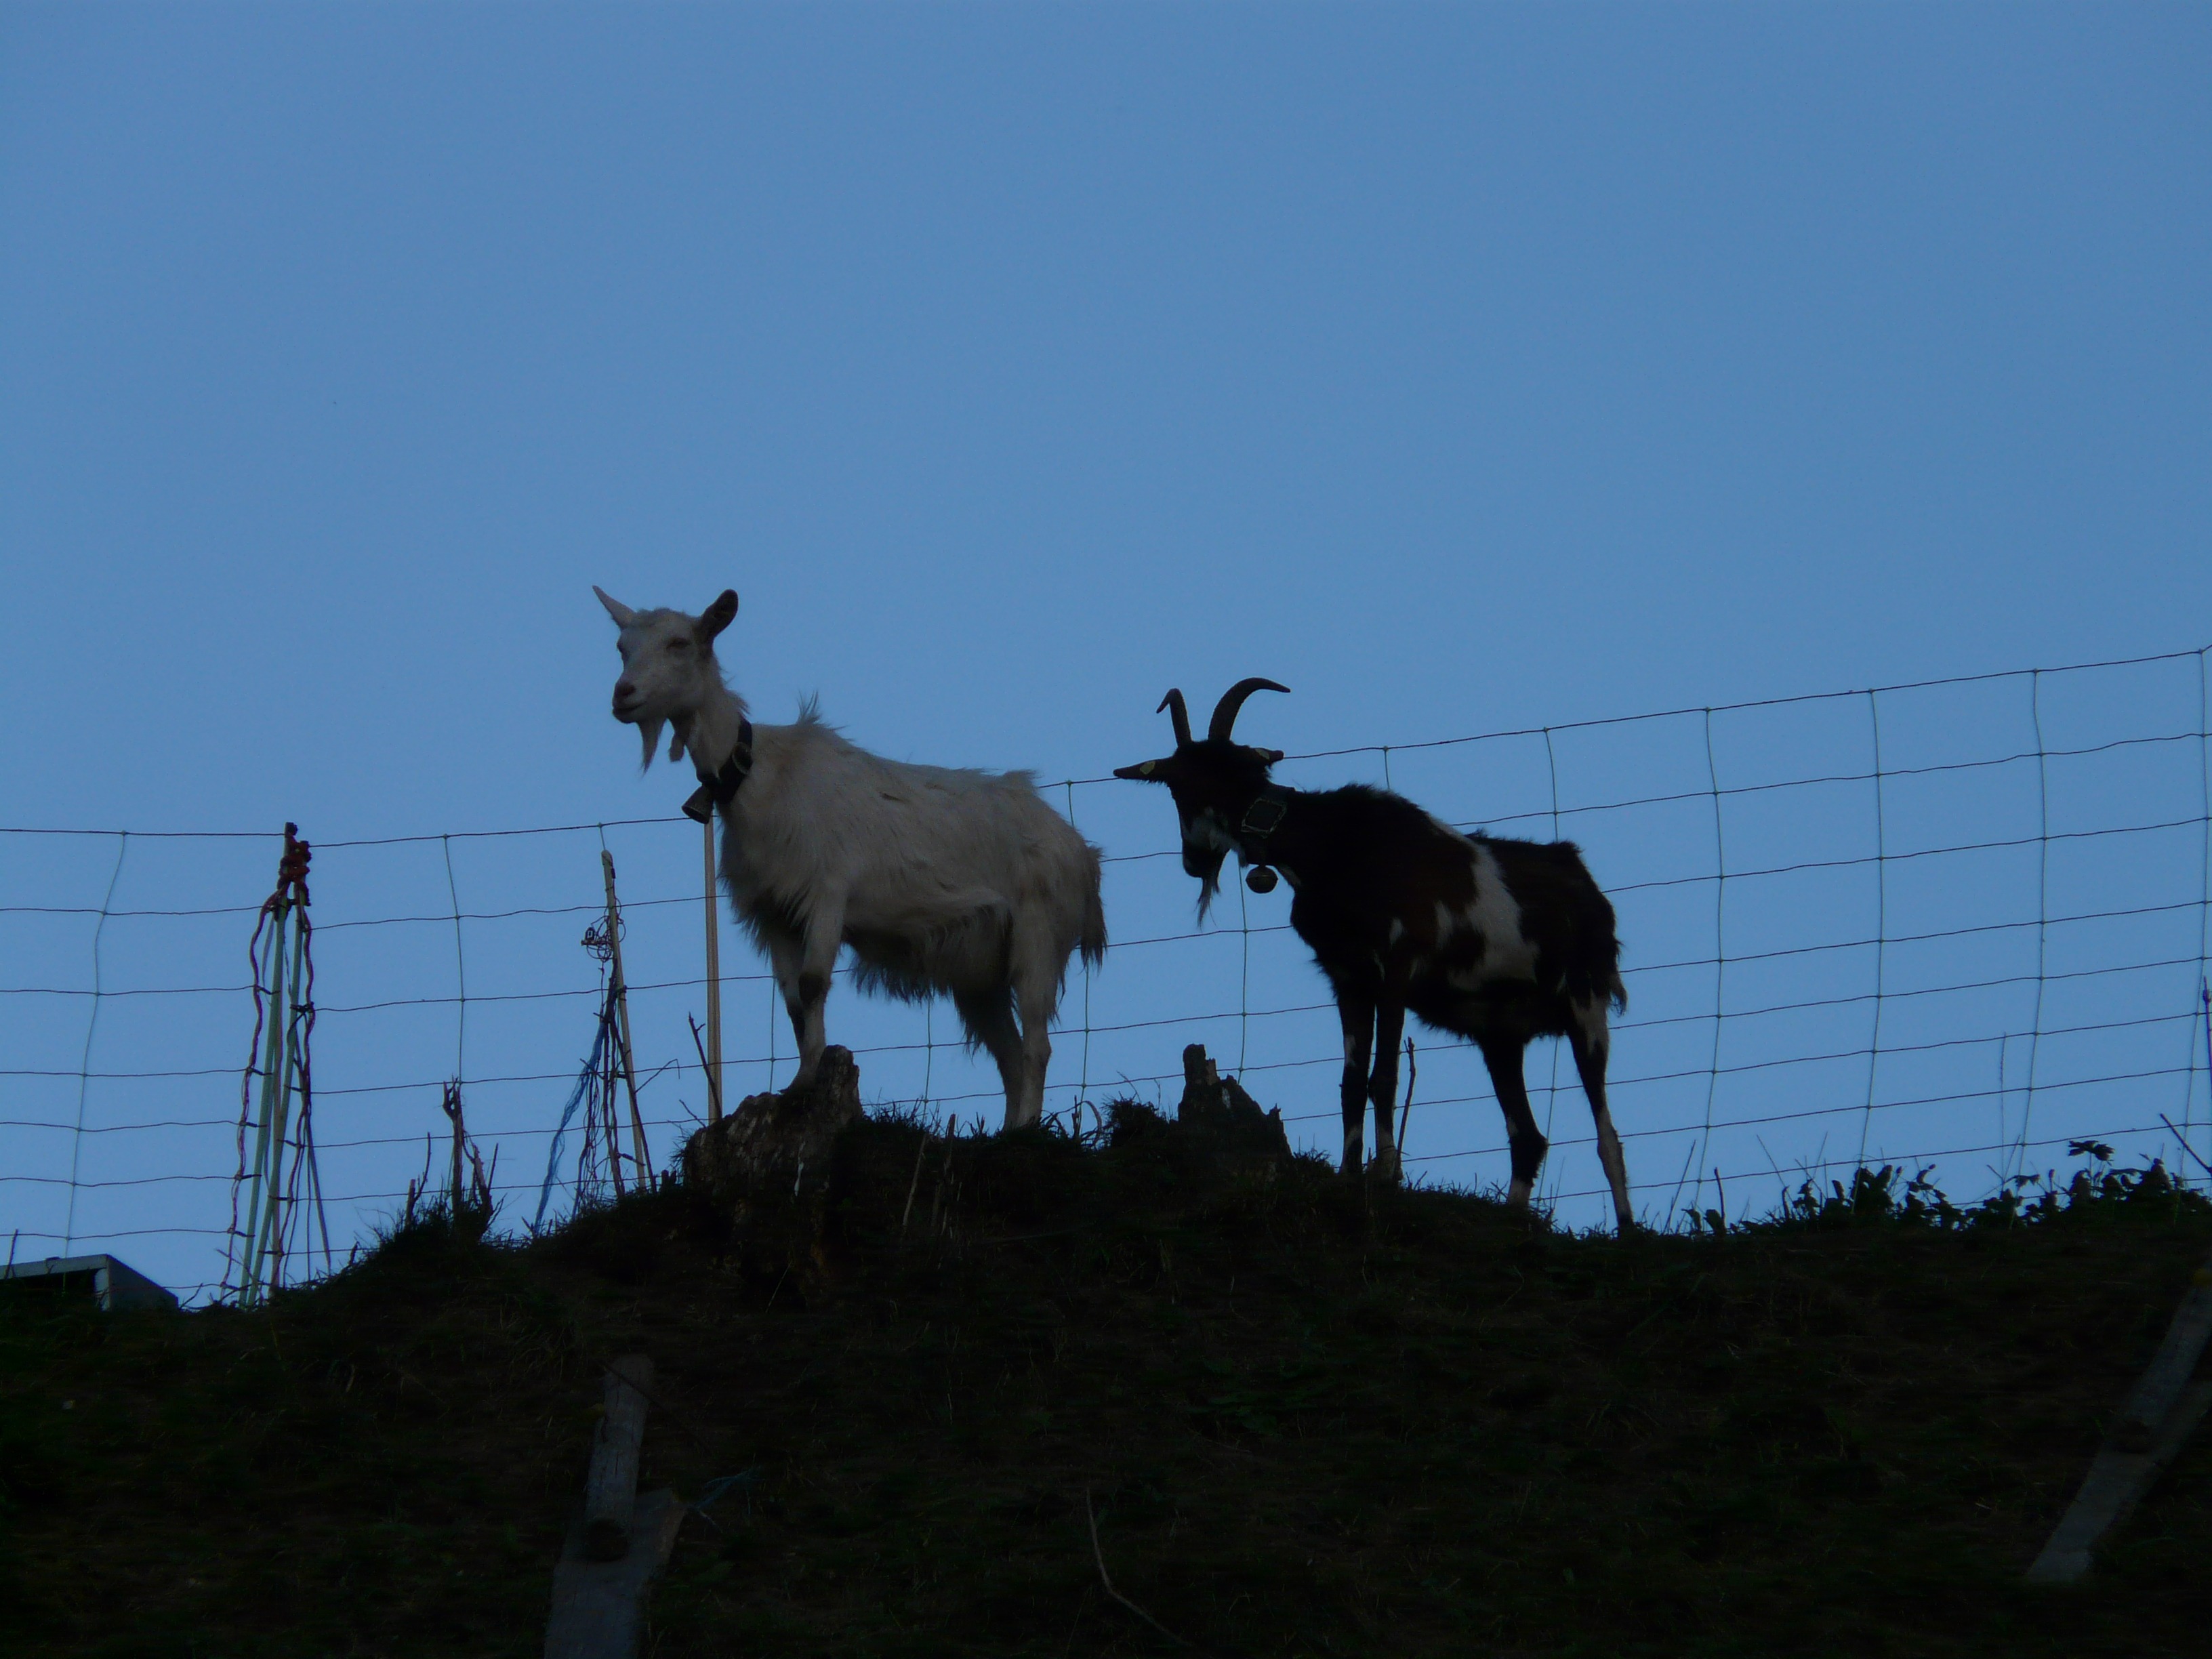
deer, pasture, mammal, fauna, goats, animals, vertebrate, curious, horns, keep an eye out, ausschau